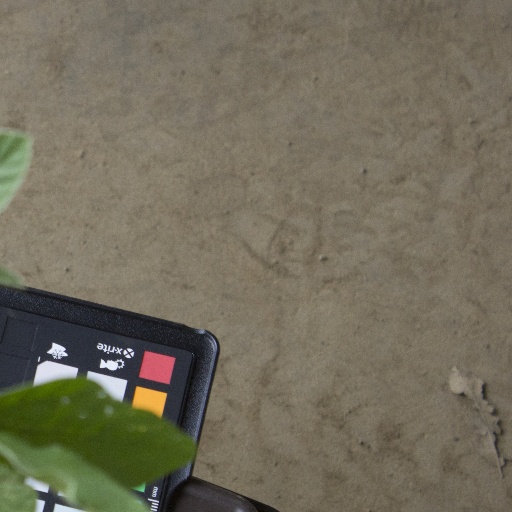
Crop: soybean